Deni Elliott

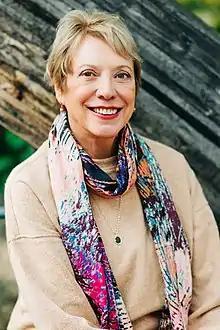
Photo by Kristine Paulsen

Deni Elliott, D.Ed. is an ethicist and ethics scholar, and has been active in ethics scholarship and application since the 1980s. She is professor emeritus at University of South Florida. She held the Eleanor Poynter Jamison Chair in Media Ethics and Press Policy, professor in the Department of Journalism and Digital Communication (2003-2023), served as Interim Regional Vice Chancellor for Academic Affairs (2021-2022) and was Department Chair (2012-2018) on the University of South Florida, St. Petersburg campus. Elliott is Project Co-Director for the National Ethics Project and is one of 33 content experts for the National Center of Disability and Journalism. She served as the public member on the American Psychological Association Ethics Committee from 2020-2023.